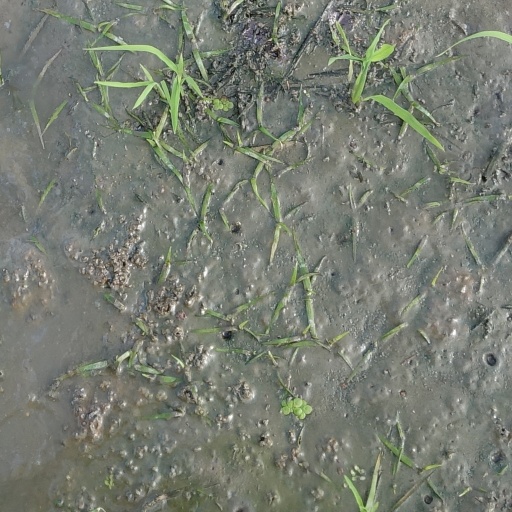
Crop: rice